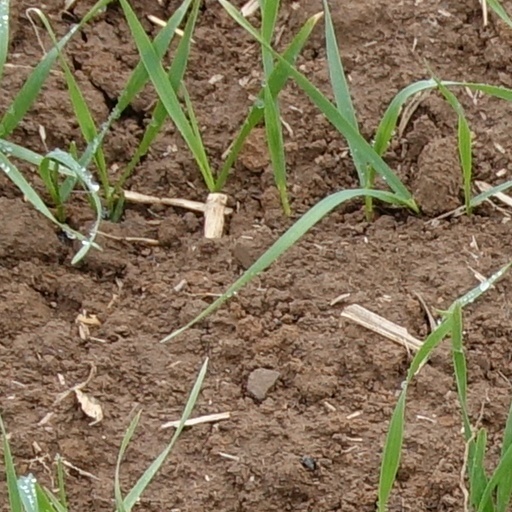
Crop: wheat